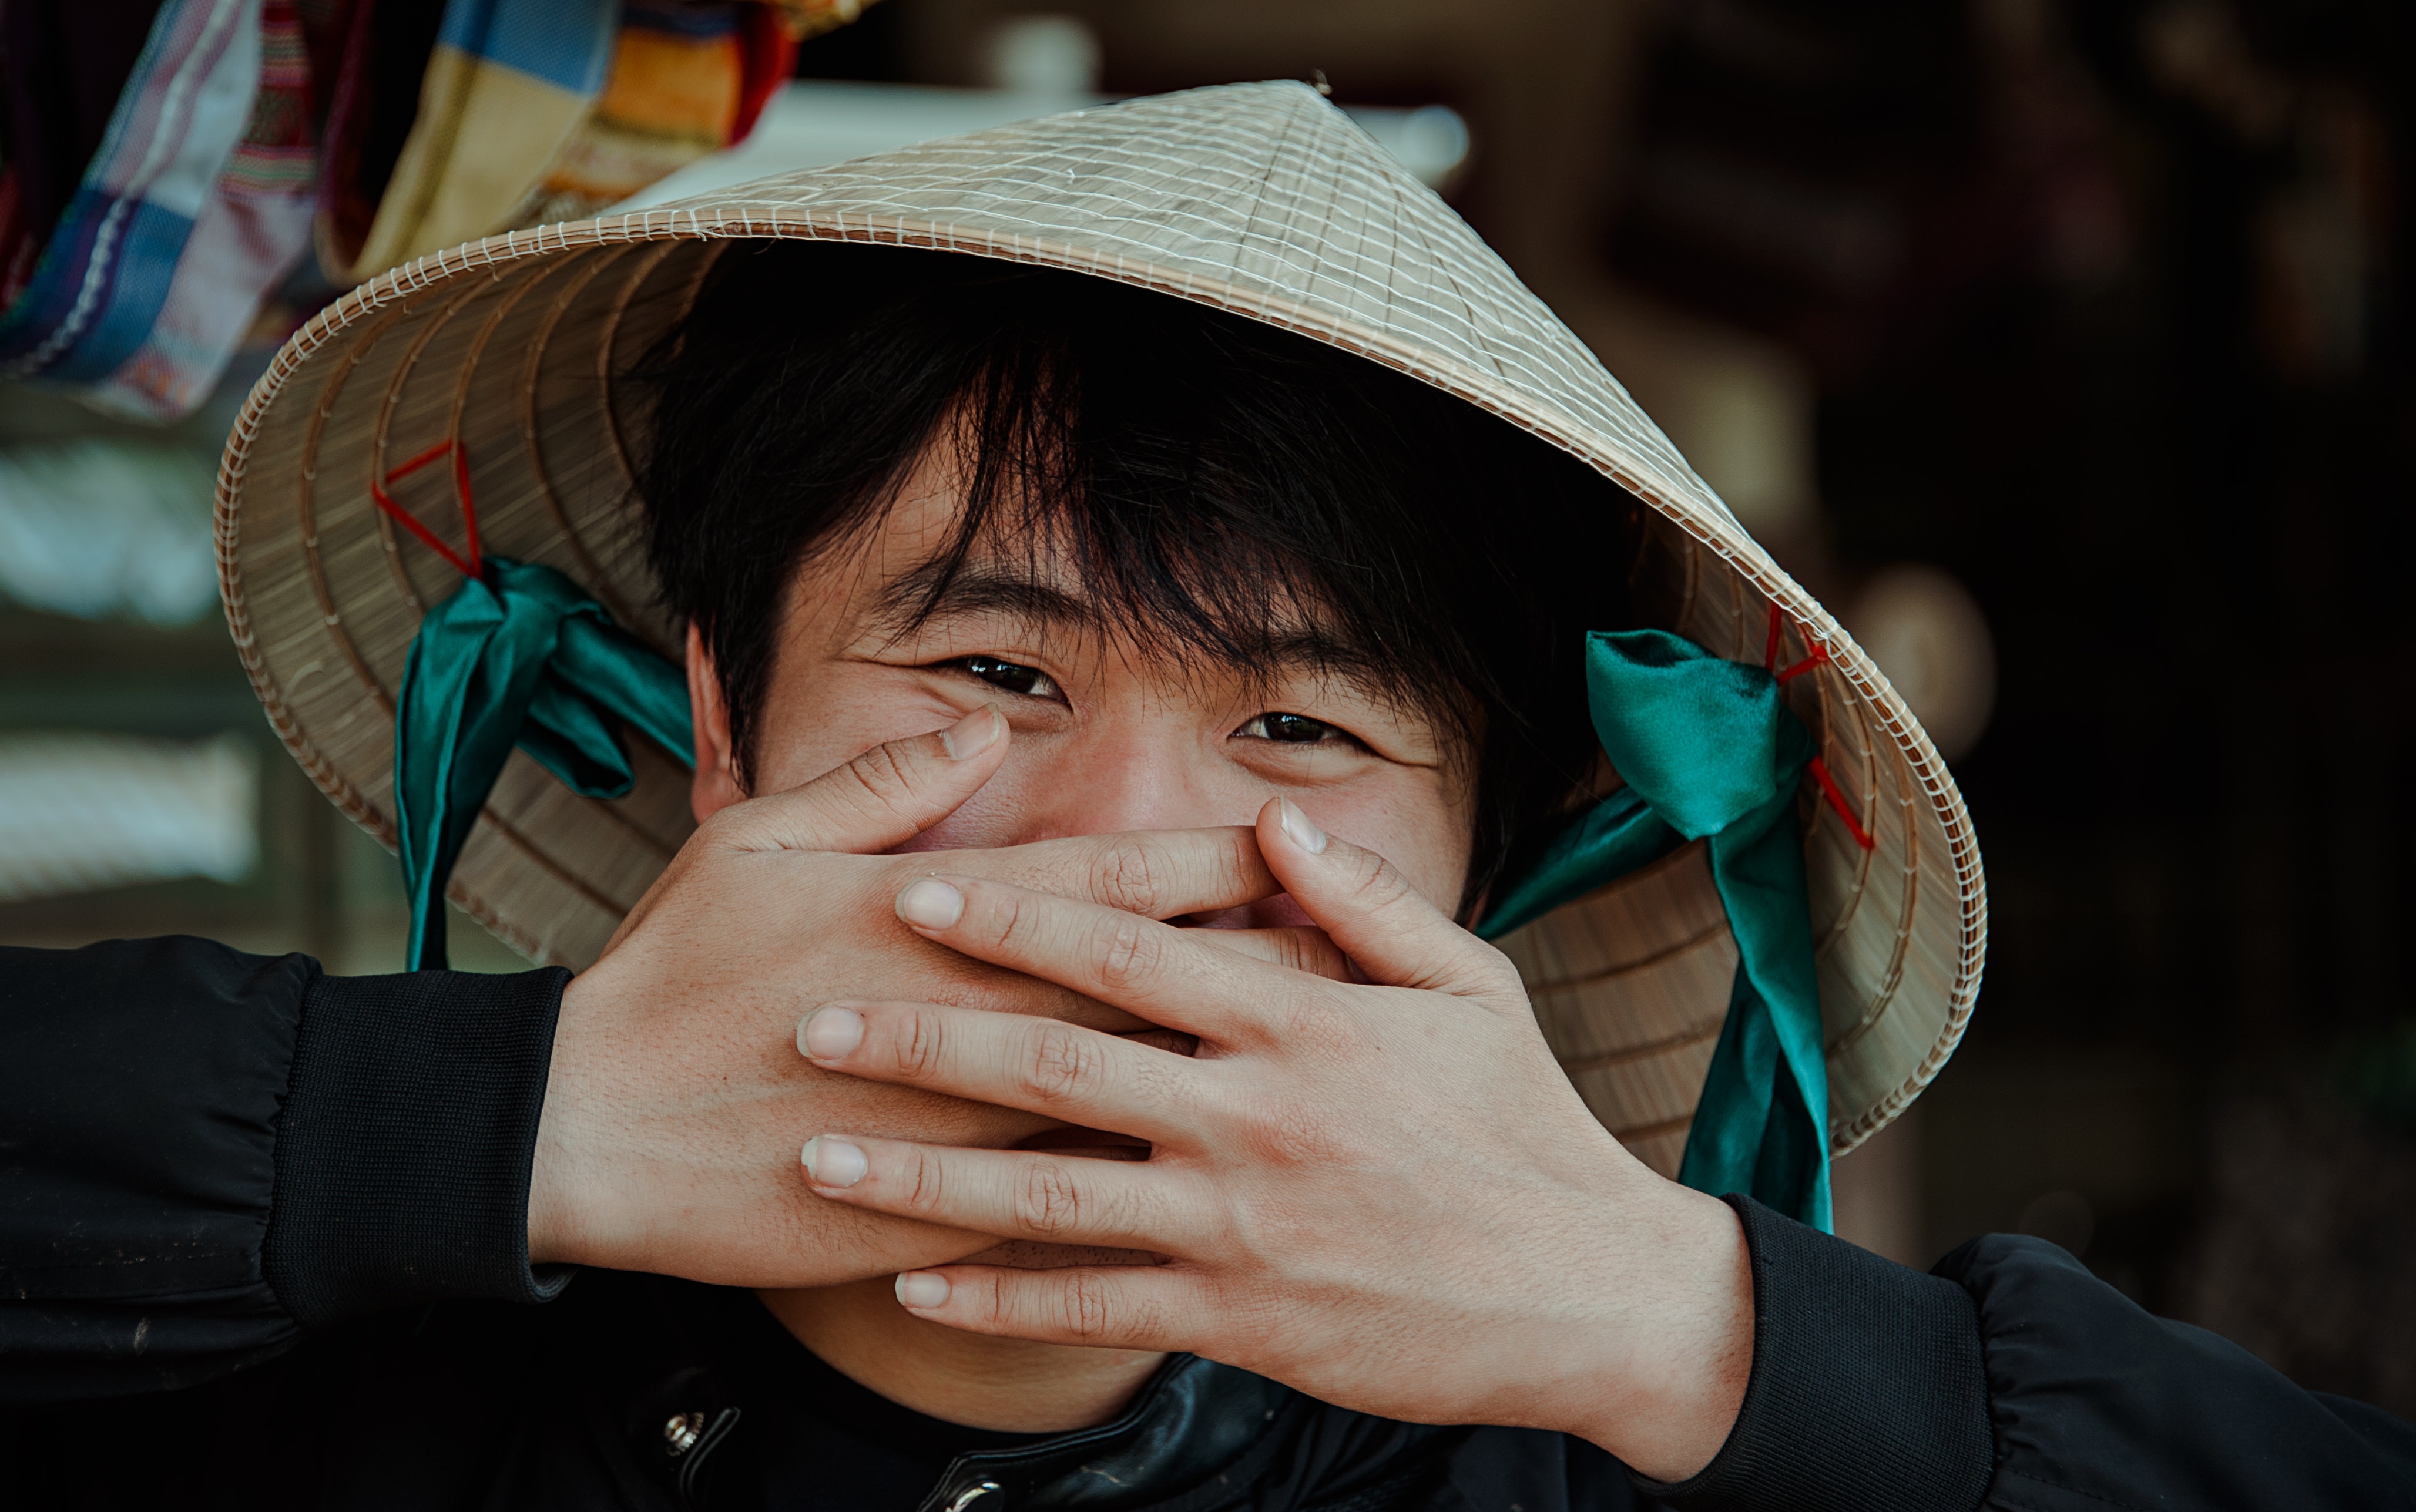
face, people, skin, head, nose, chin, hand, human, eye, cheek, finger, smile, mouth, headgear, cool, wrinkle, photography, portrait photography, hat, Colorfulness, fashion accessory, child, gesture